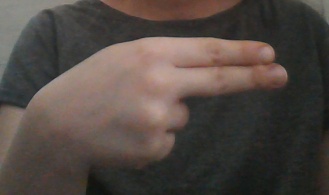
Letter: ain